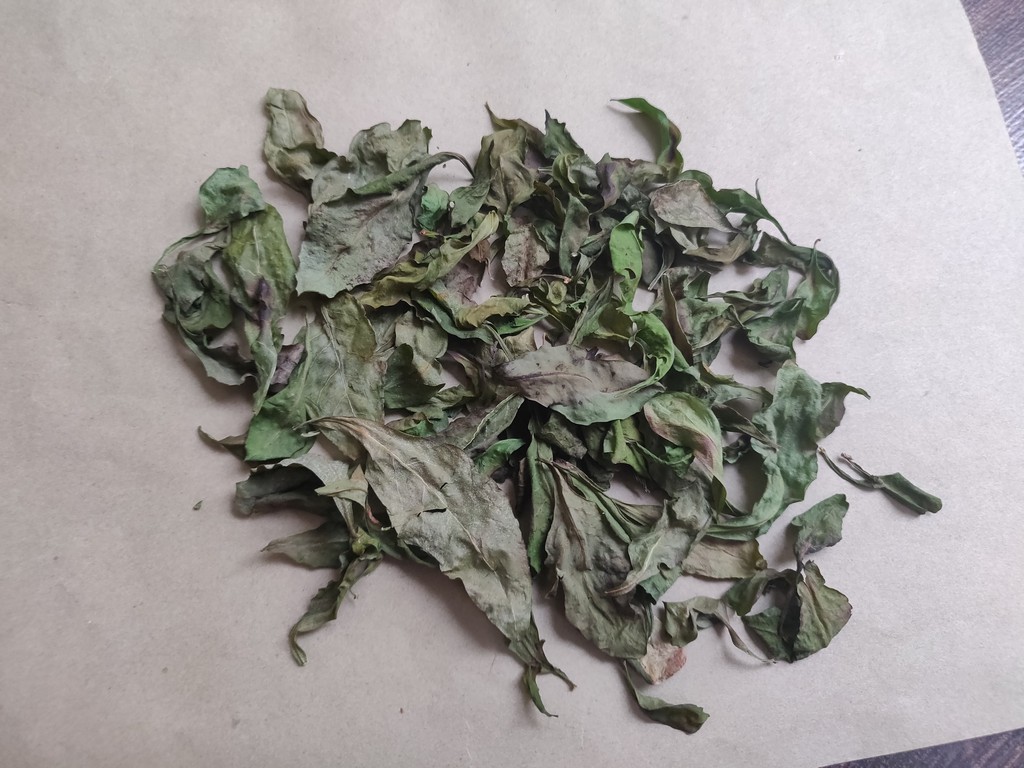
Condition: Dried
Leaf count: multiple
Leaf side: unknown